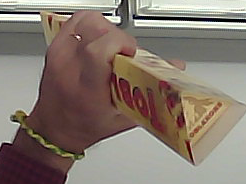
Product: toblerone_white